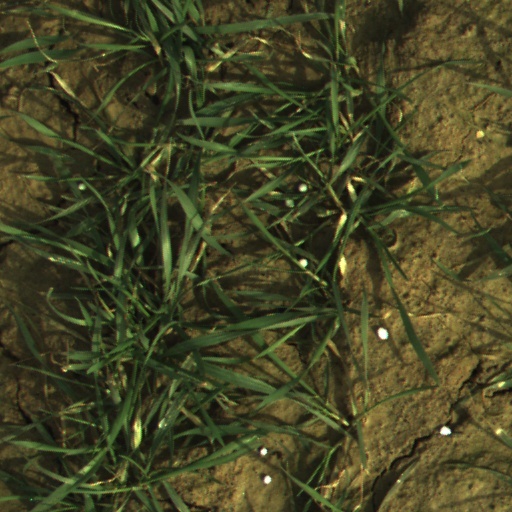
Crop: wheat